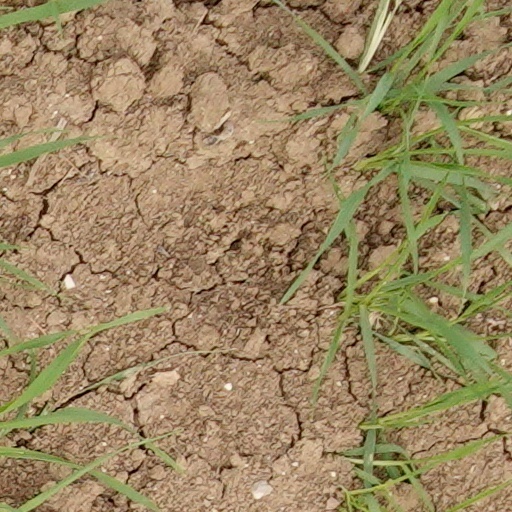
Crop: wheat